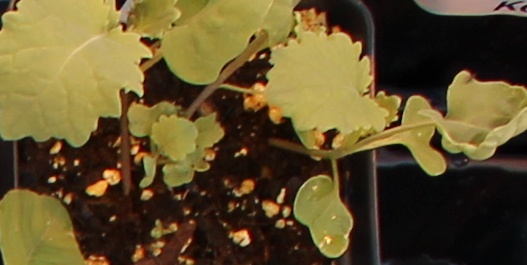
Label: Canola